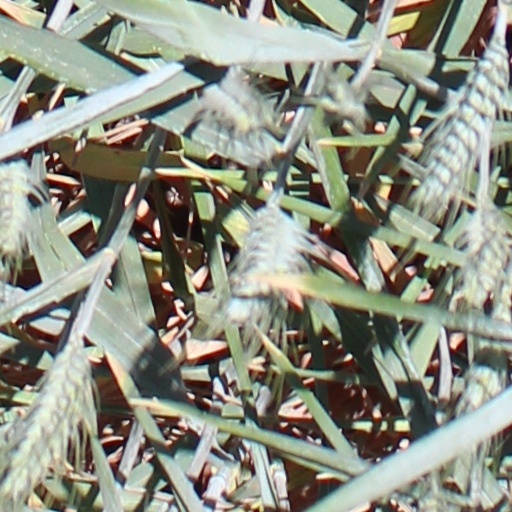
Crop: wheat